Bahraini art

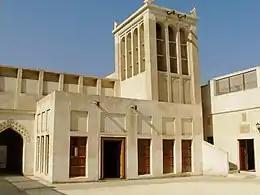
The Isa ibn Ali Al Khalifa house is an example of traditional architecture in Bahrain.

A traditional Bahraini house was made up of a series of pavilions around a courtyard. Traditionally, houses had two courtyards (though sometimes only one); one would host the reception of men and the other would be for private living use. The house's rooms were organised in terms of seasonal migration, with the important pavilions for living and hosting receptions having a counterpart on the roof to capture summer breezes and redirect it into the pavilion. The lower rooms of the house would have thick walls, allowing them to be utilised during the cool winter months. To combat the intense heat during the summer months, a framework of coral rubble piers with spaces filled with large panels of coral rocks were erected. The light-weight and porous coral is lined with a coat of lime and gypsum, and this causes warm air to be trapped in the spaces during the day. Hundreds of buildings with this feature were built in Bahrain but virtually none currently function, with most not being repaired or serviced in several decades. A disadvantage of the coral used is that its core is made from clay, as a mortar, and dissolves easily thus causing cracks to develop in the walls during rainy weather, compromising the structure's stability and requiring yearly maintenance.